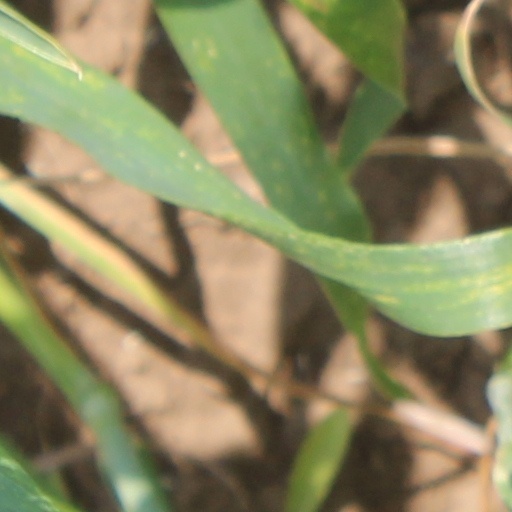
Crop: wheat